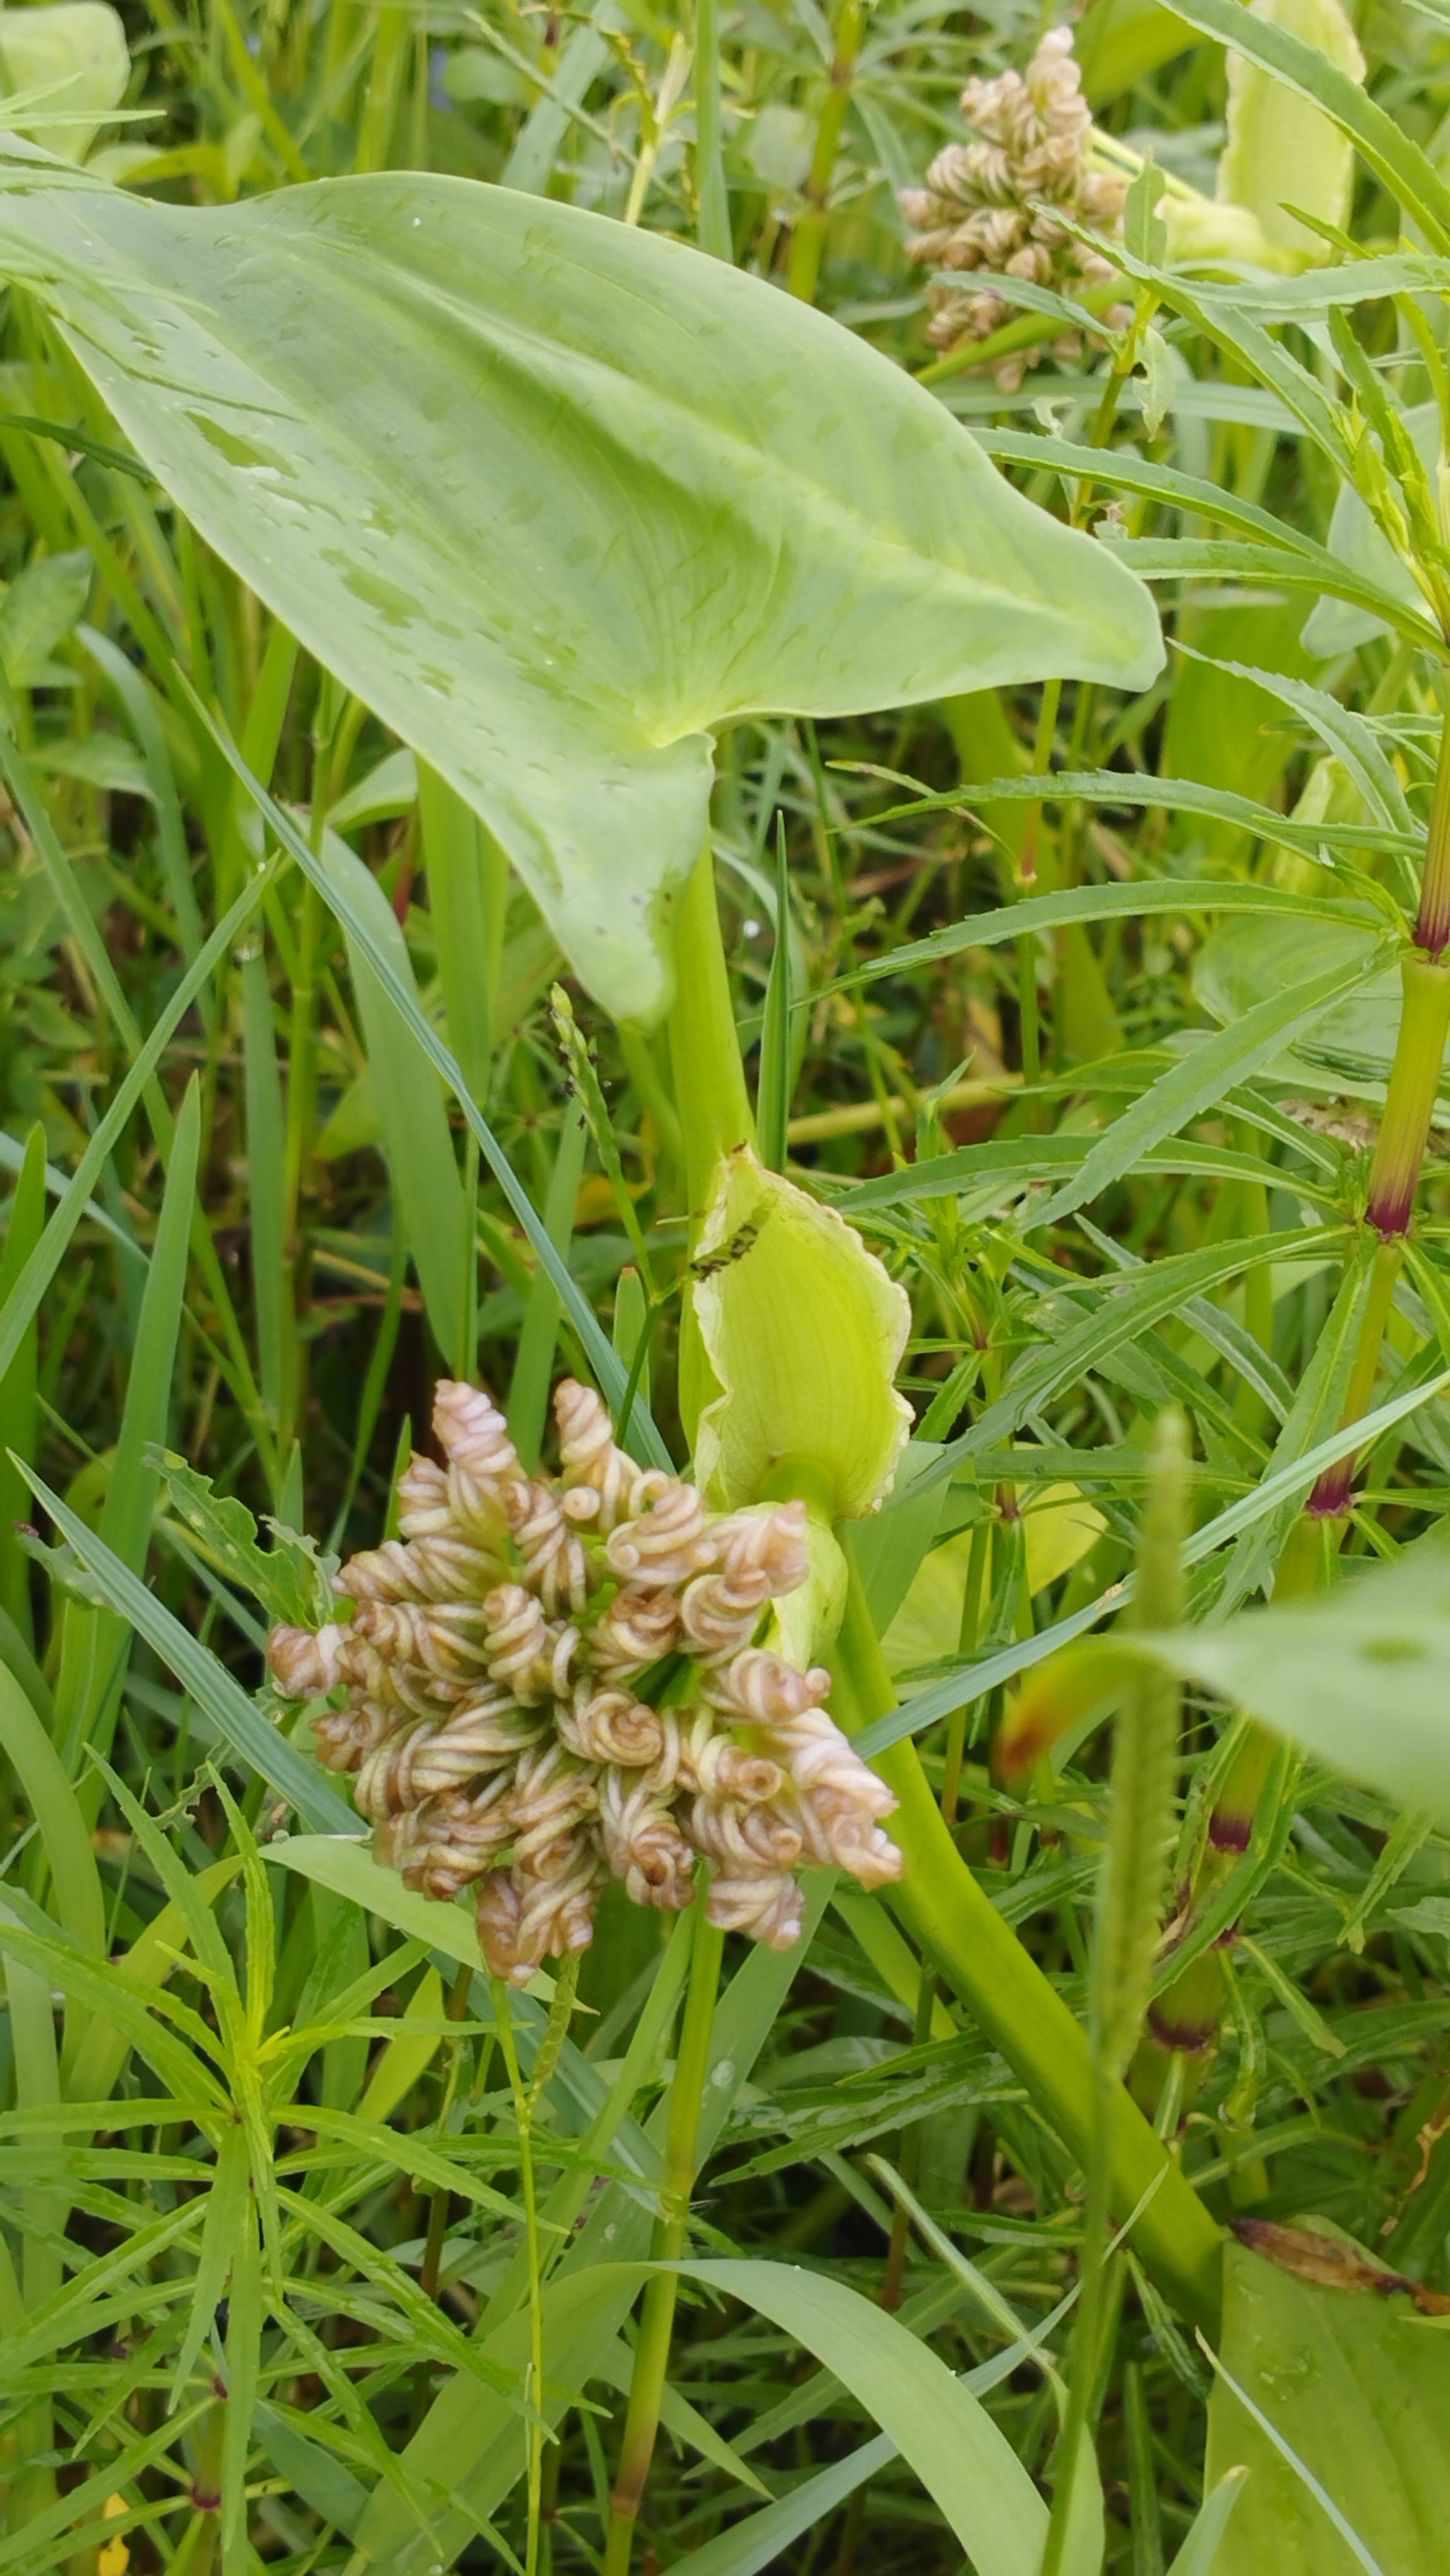
Species: Heartleaf False Pickerelweed (Monochoria korsakowii)